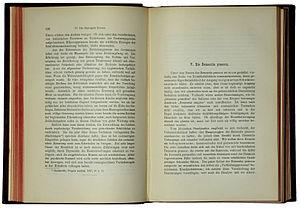
Pour introduire le narcissisme est un essai de Sigmund Freud sur le narcissisme qui paraît pour la première fois en 1914 dans le Jahrbuch der Psychoanalyse.